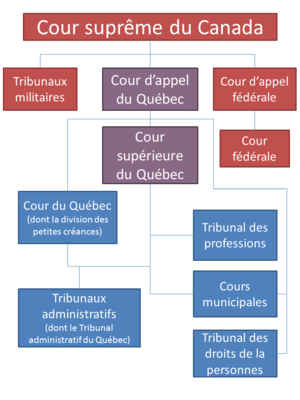
Schéma de l'organisation des tribunaux judiciaires au Québec.
Le Québec est une province du Canada. Sa capitale est Québec et sa métropole est Montréal. La langue officielle de cette province est le français.
Le système judiciaire du Québec est l'organisation des tribunaux au Québec. Il est structuré comme une pyramide où trône au sommet, la Cour d'appel du Québec puis la Cour suprême du Canada.